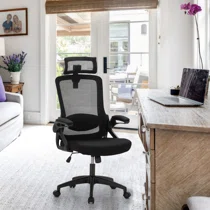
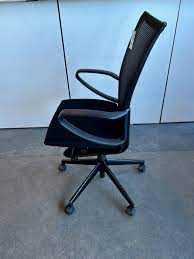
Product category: items_chair
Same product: no